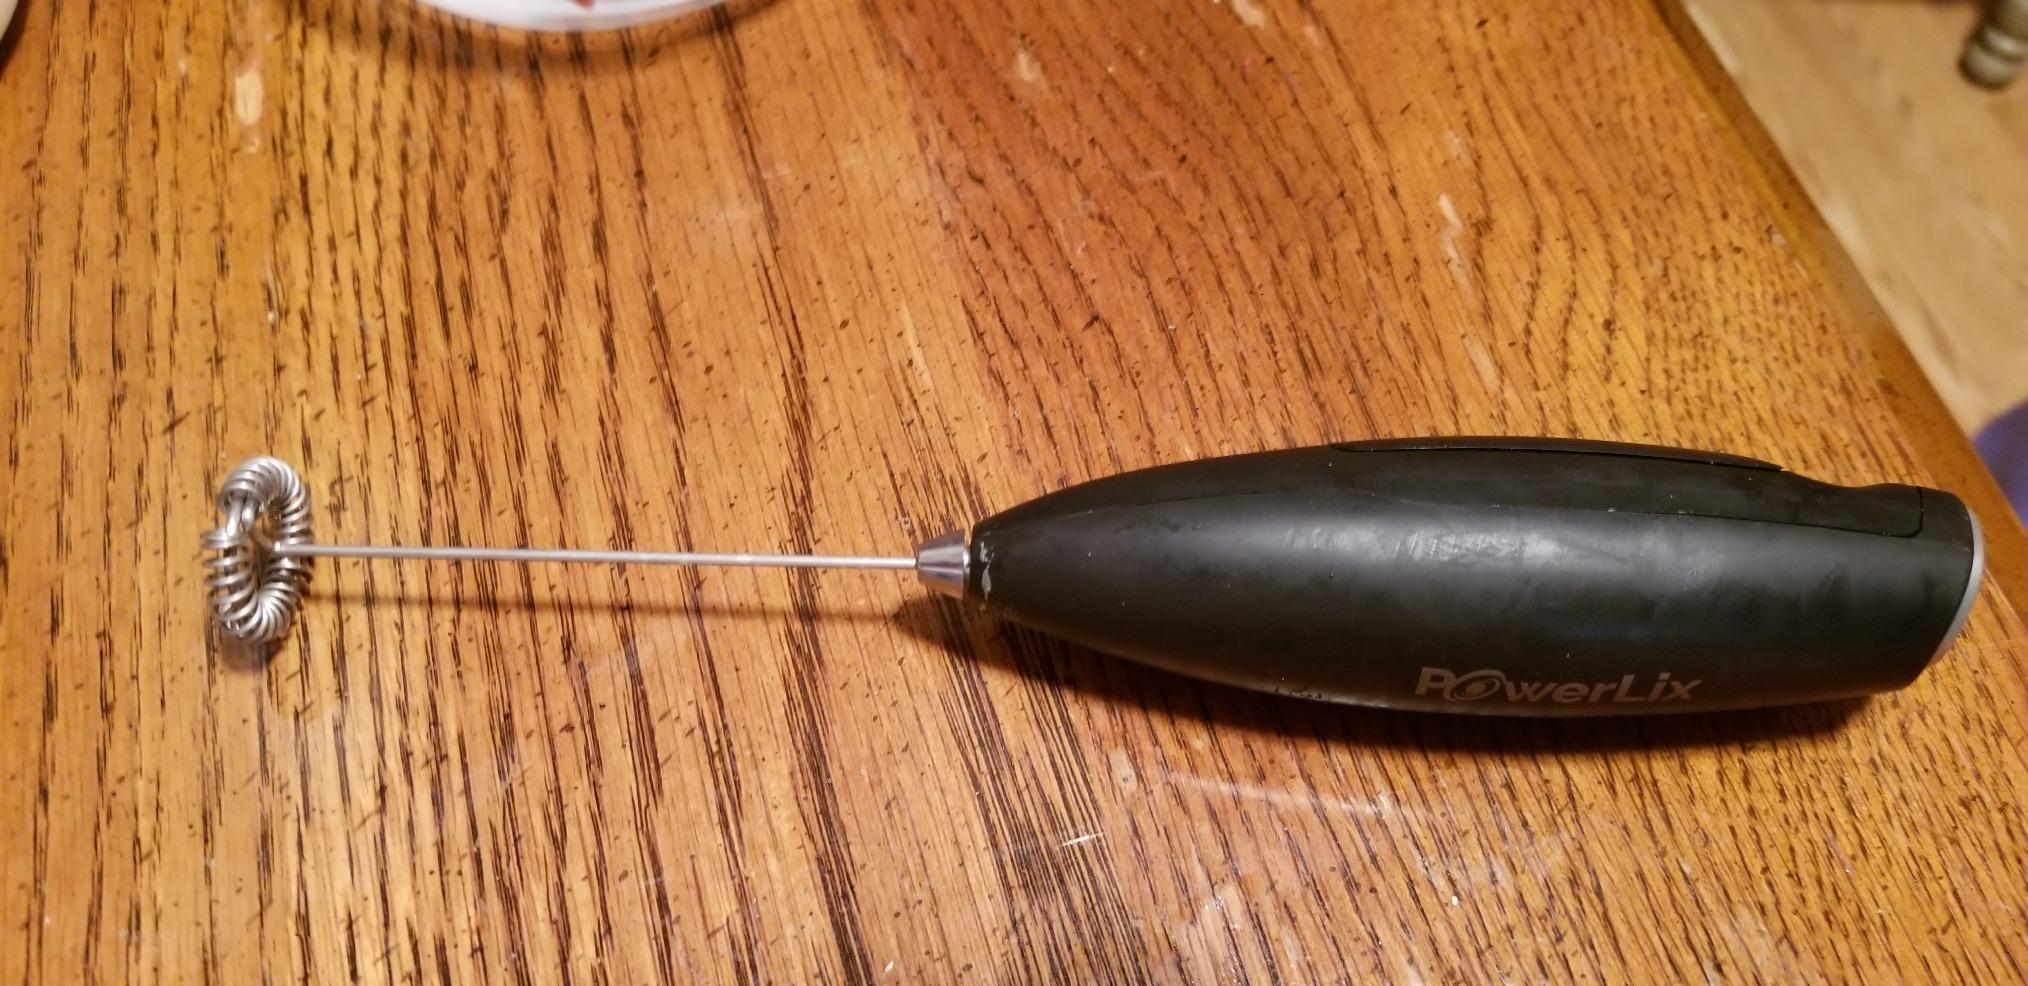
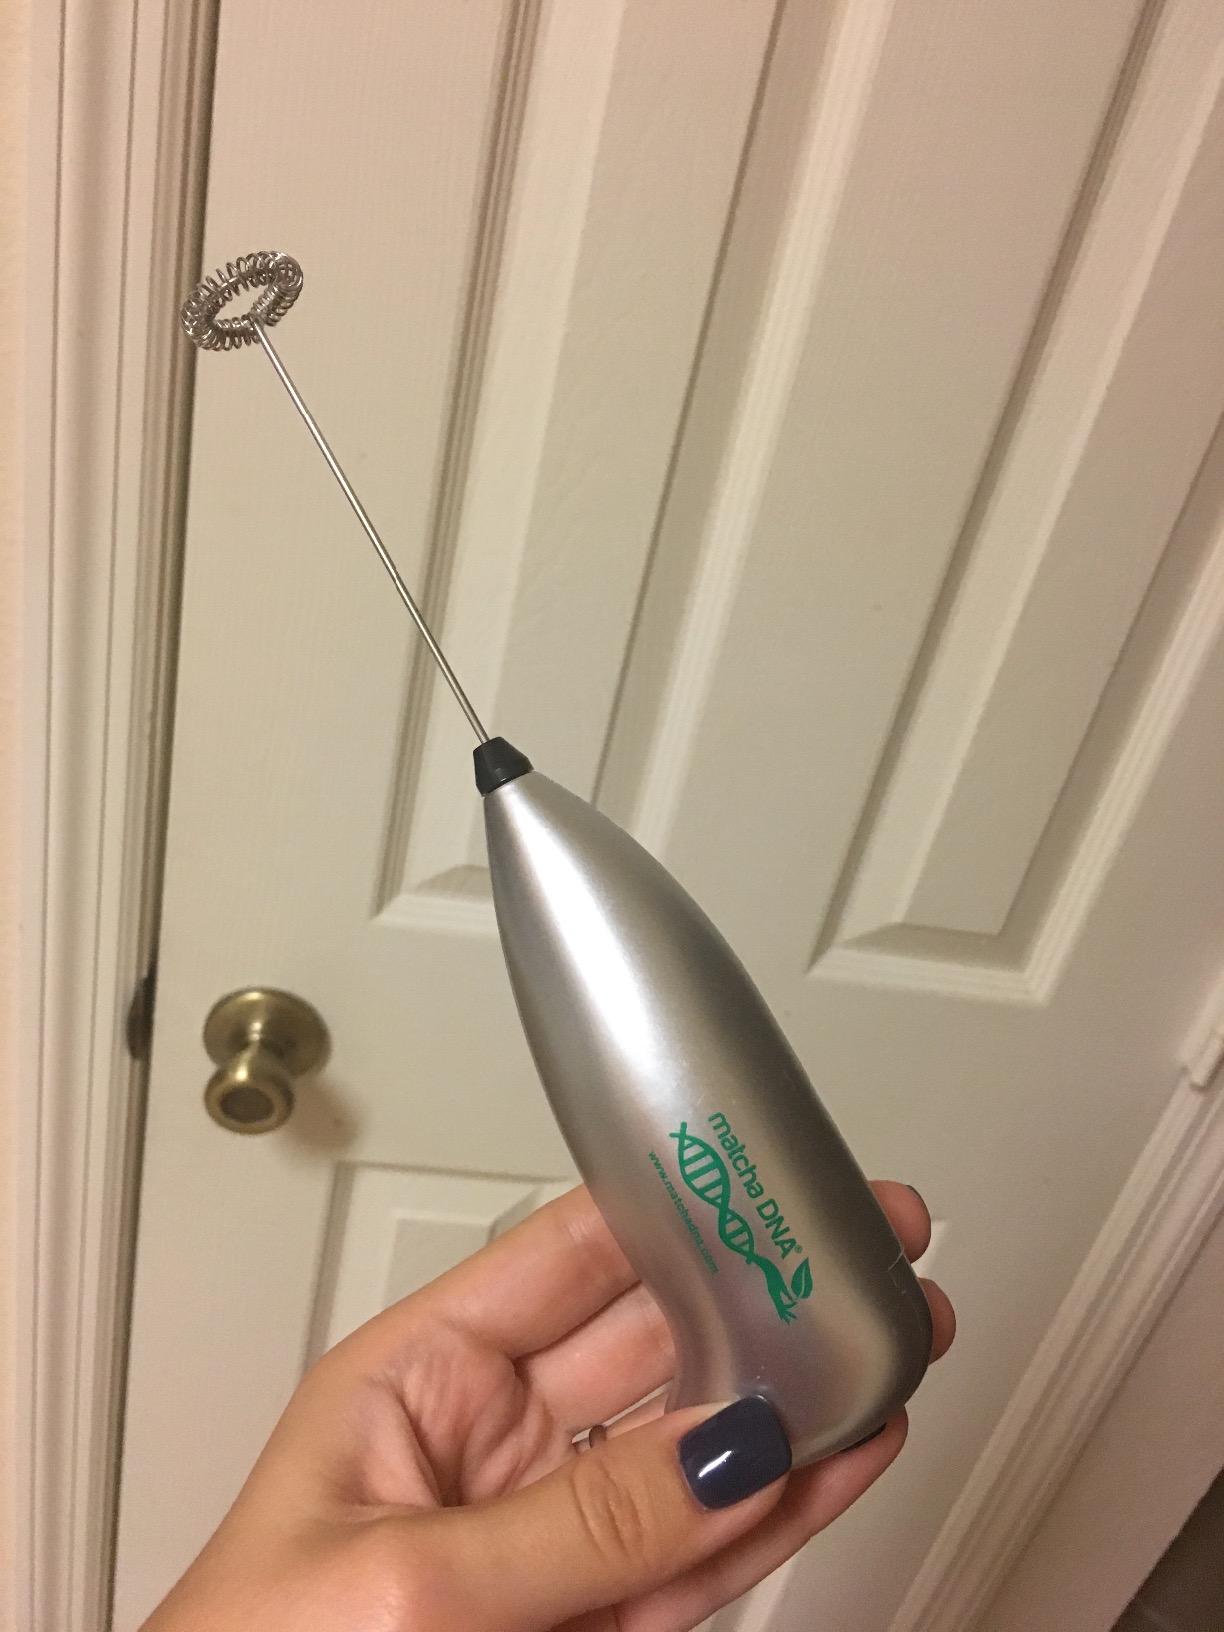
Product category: items_mixer
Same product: no